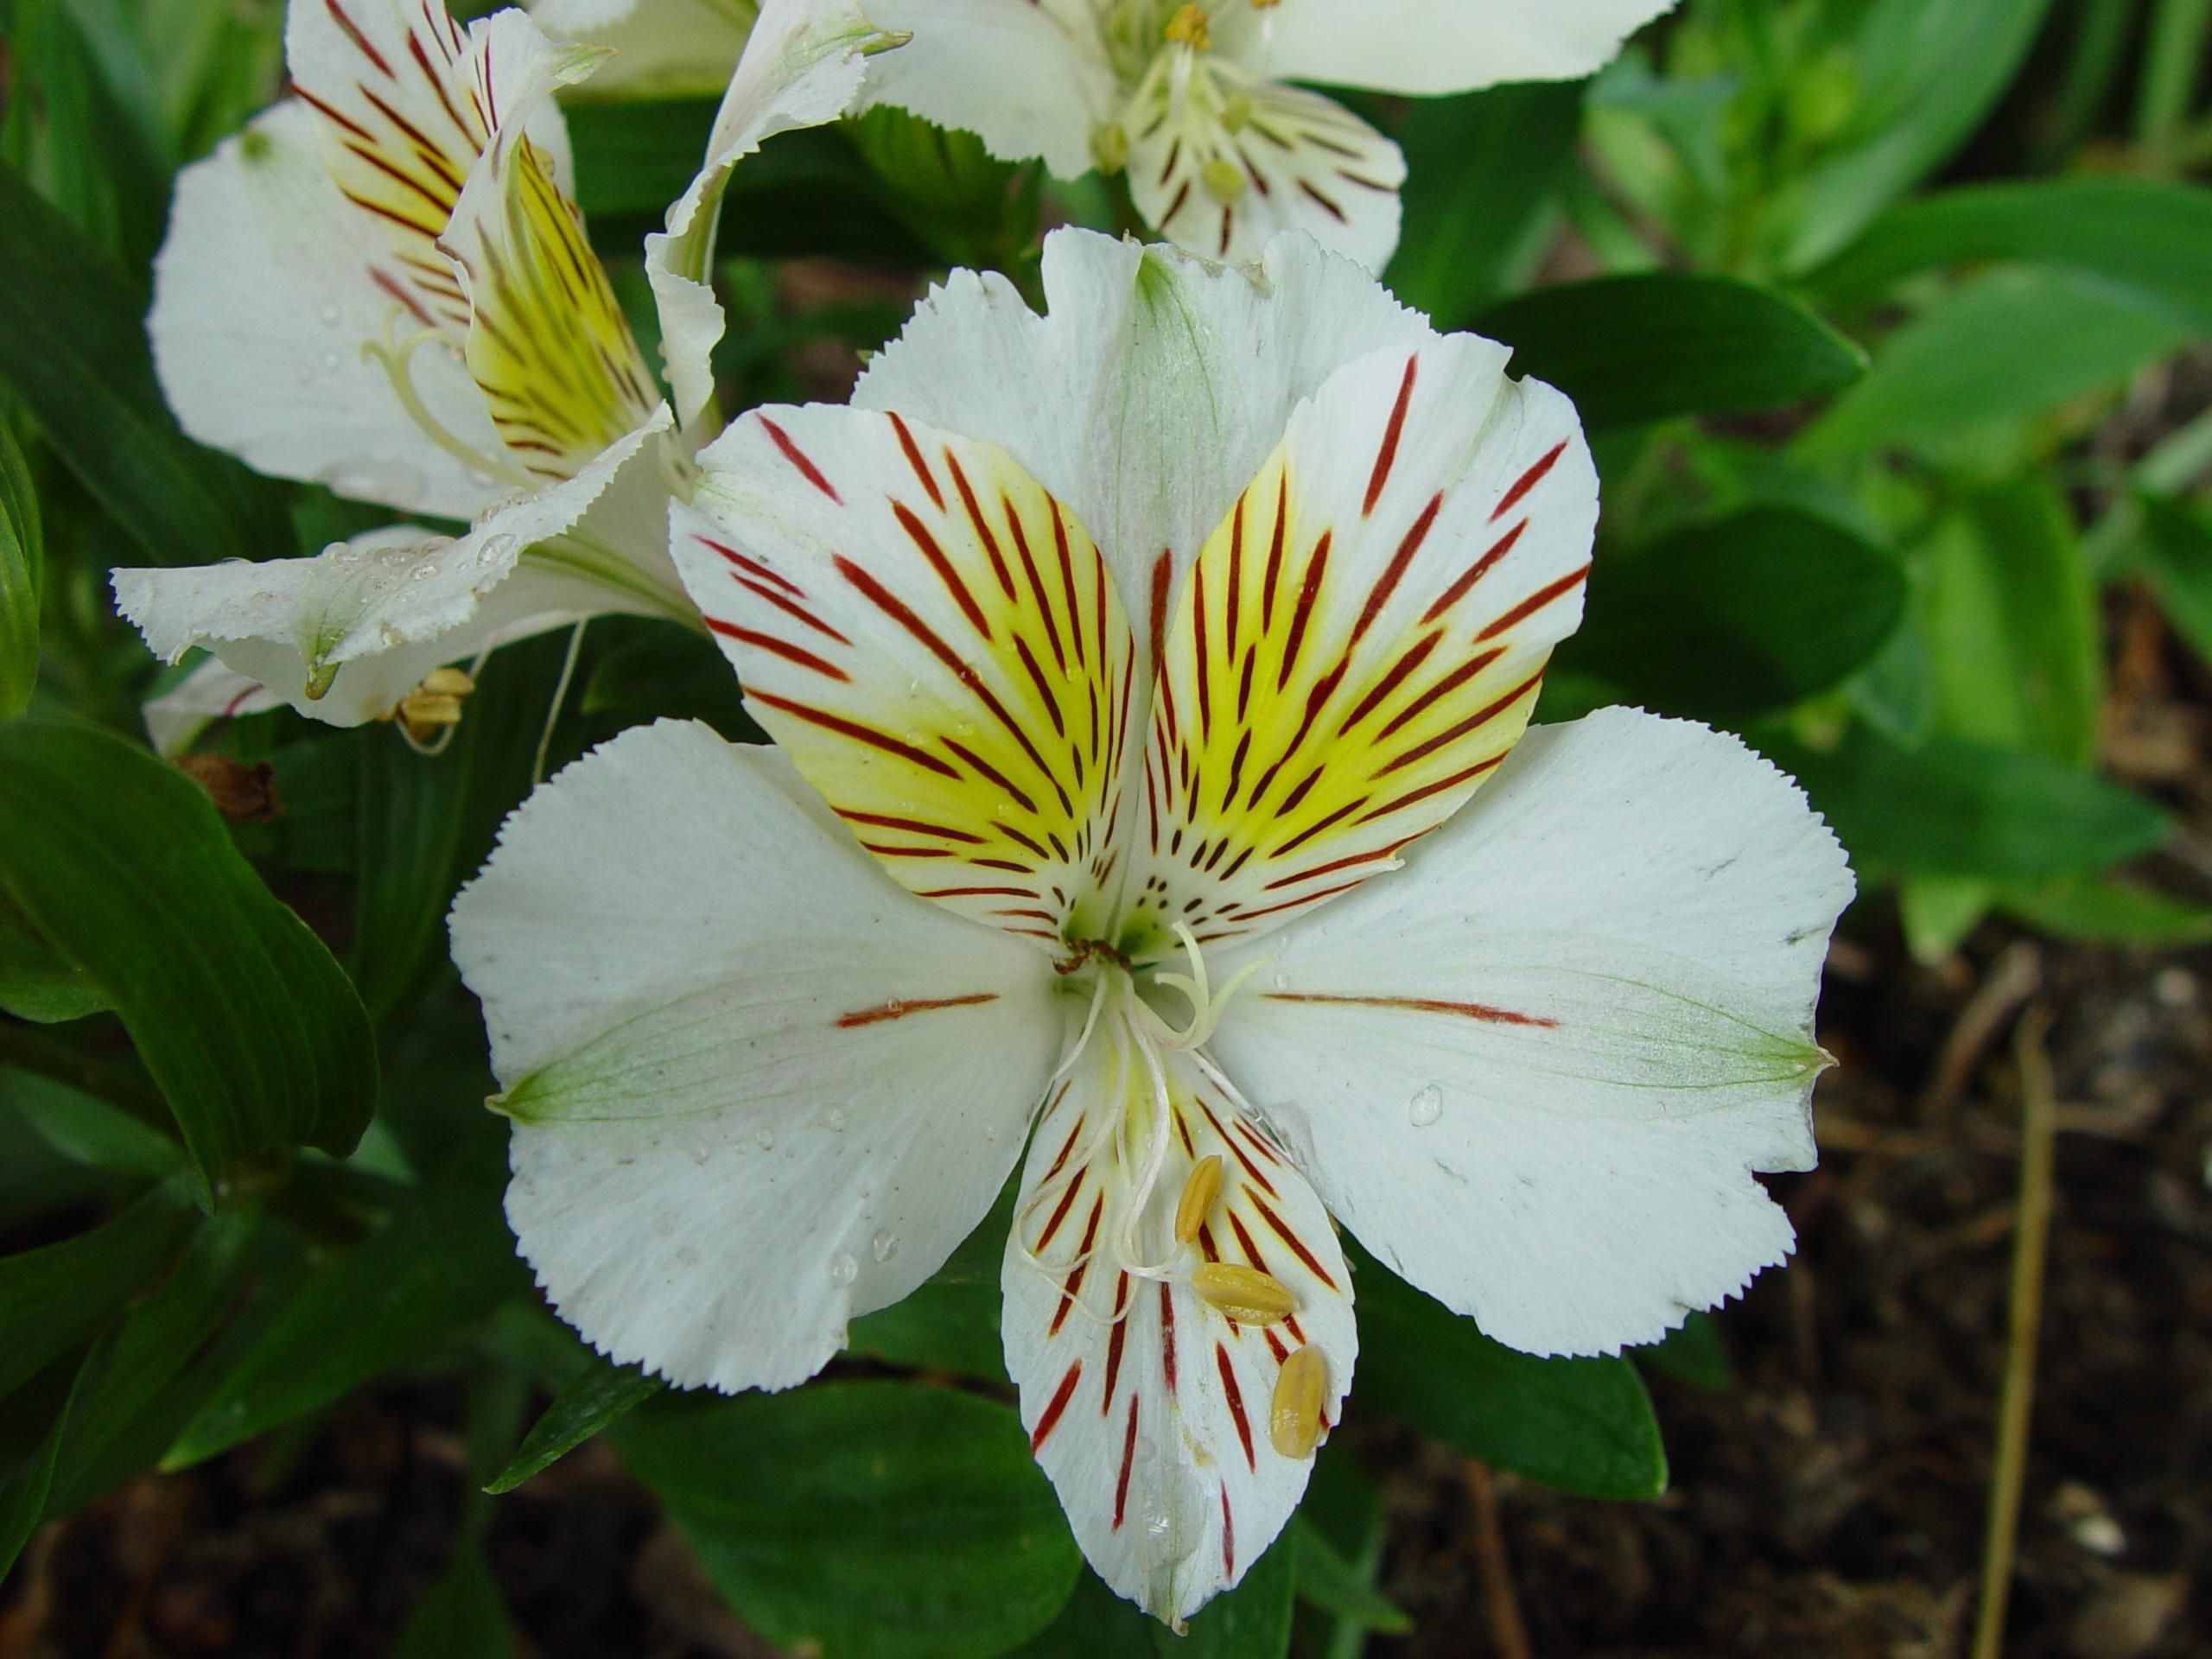
nature, blossom, plant, flower, petal, bouquet, macro, botany, blooming, flora, wildflower, flowers, leaves, wallpaper, lily, exotic, flower garden, flowering plant, fleur de lis, green foliage, peruvian lily, land plant, alstroemeriaceae, white red yellow